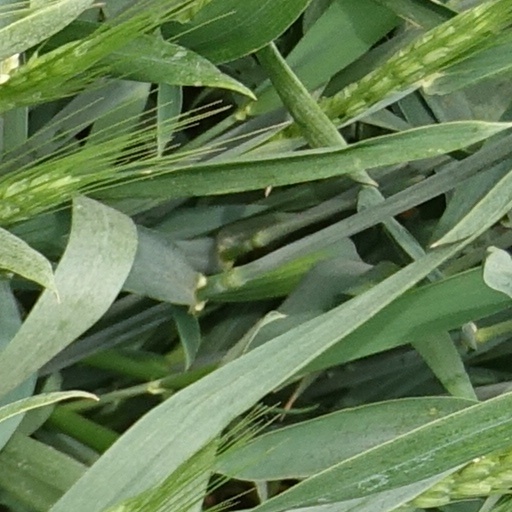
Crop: wheat